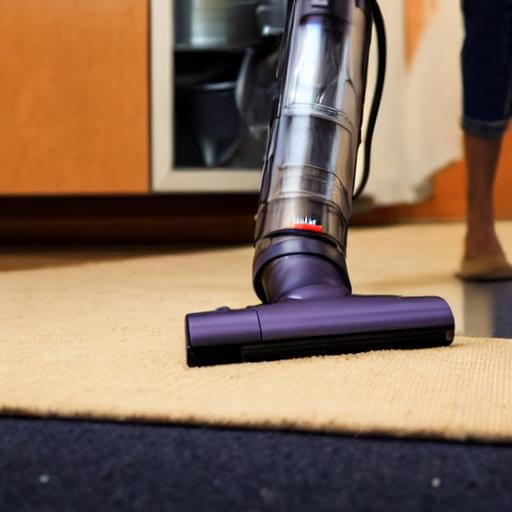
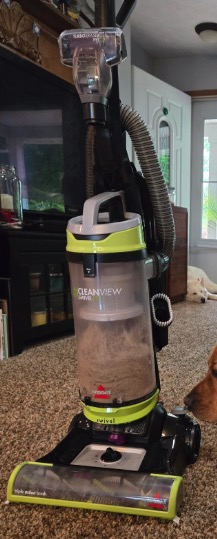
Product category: items_vacuum
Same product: no